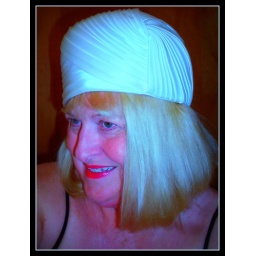
self portrait in white satin hat -lomo effect